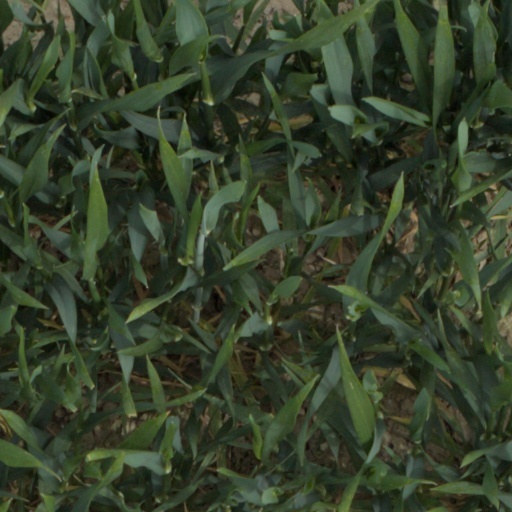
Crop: wheat